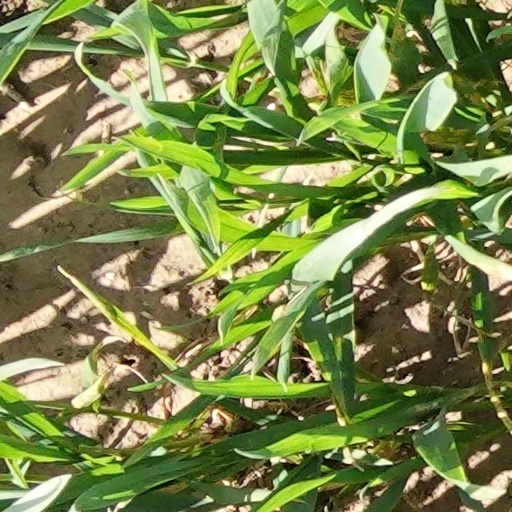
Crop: wheat